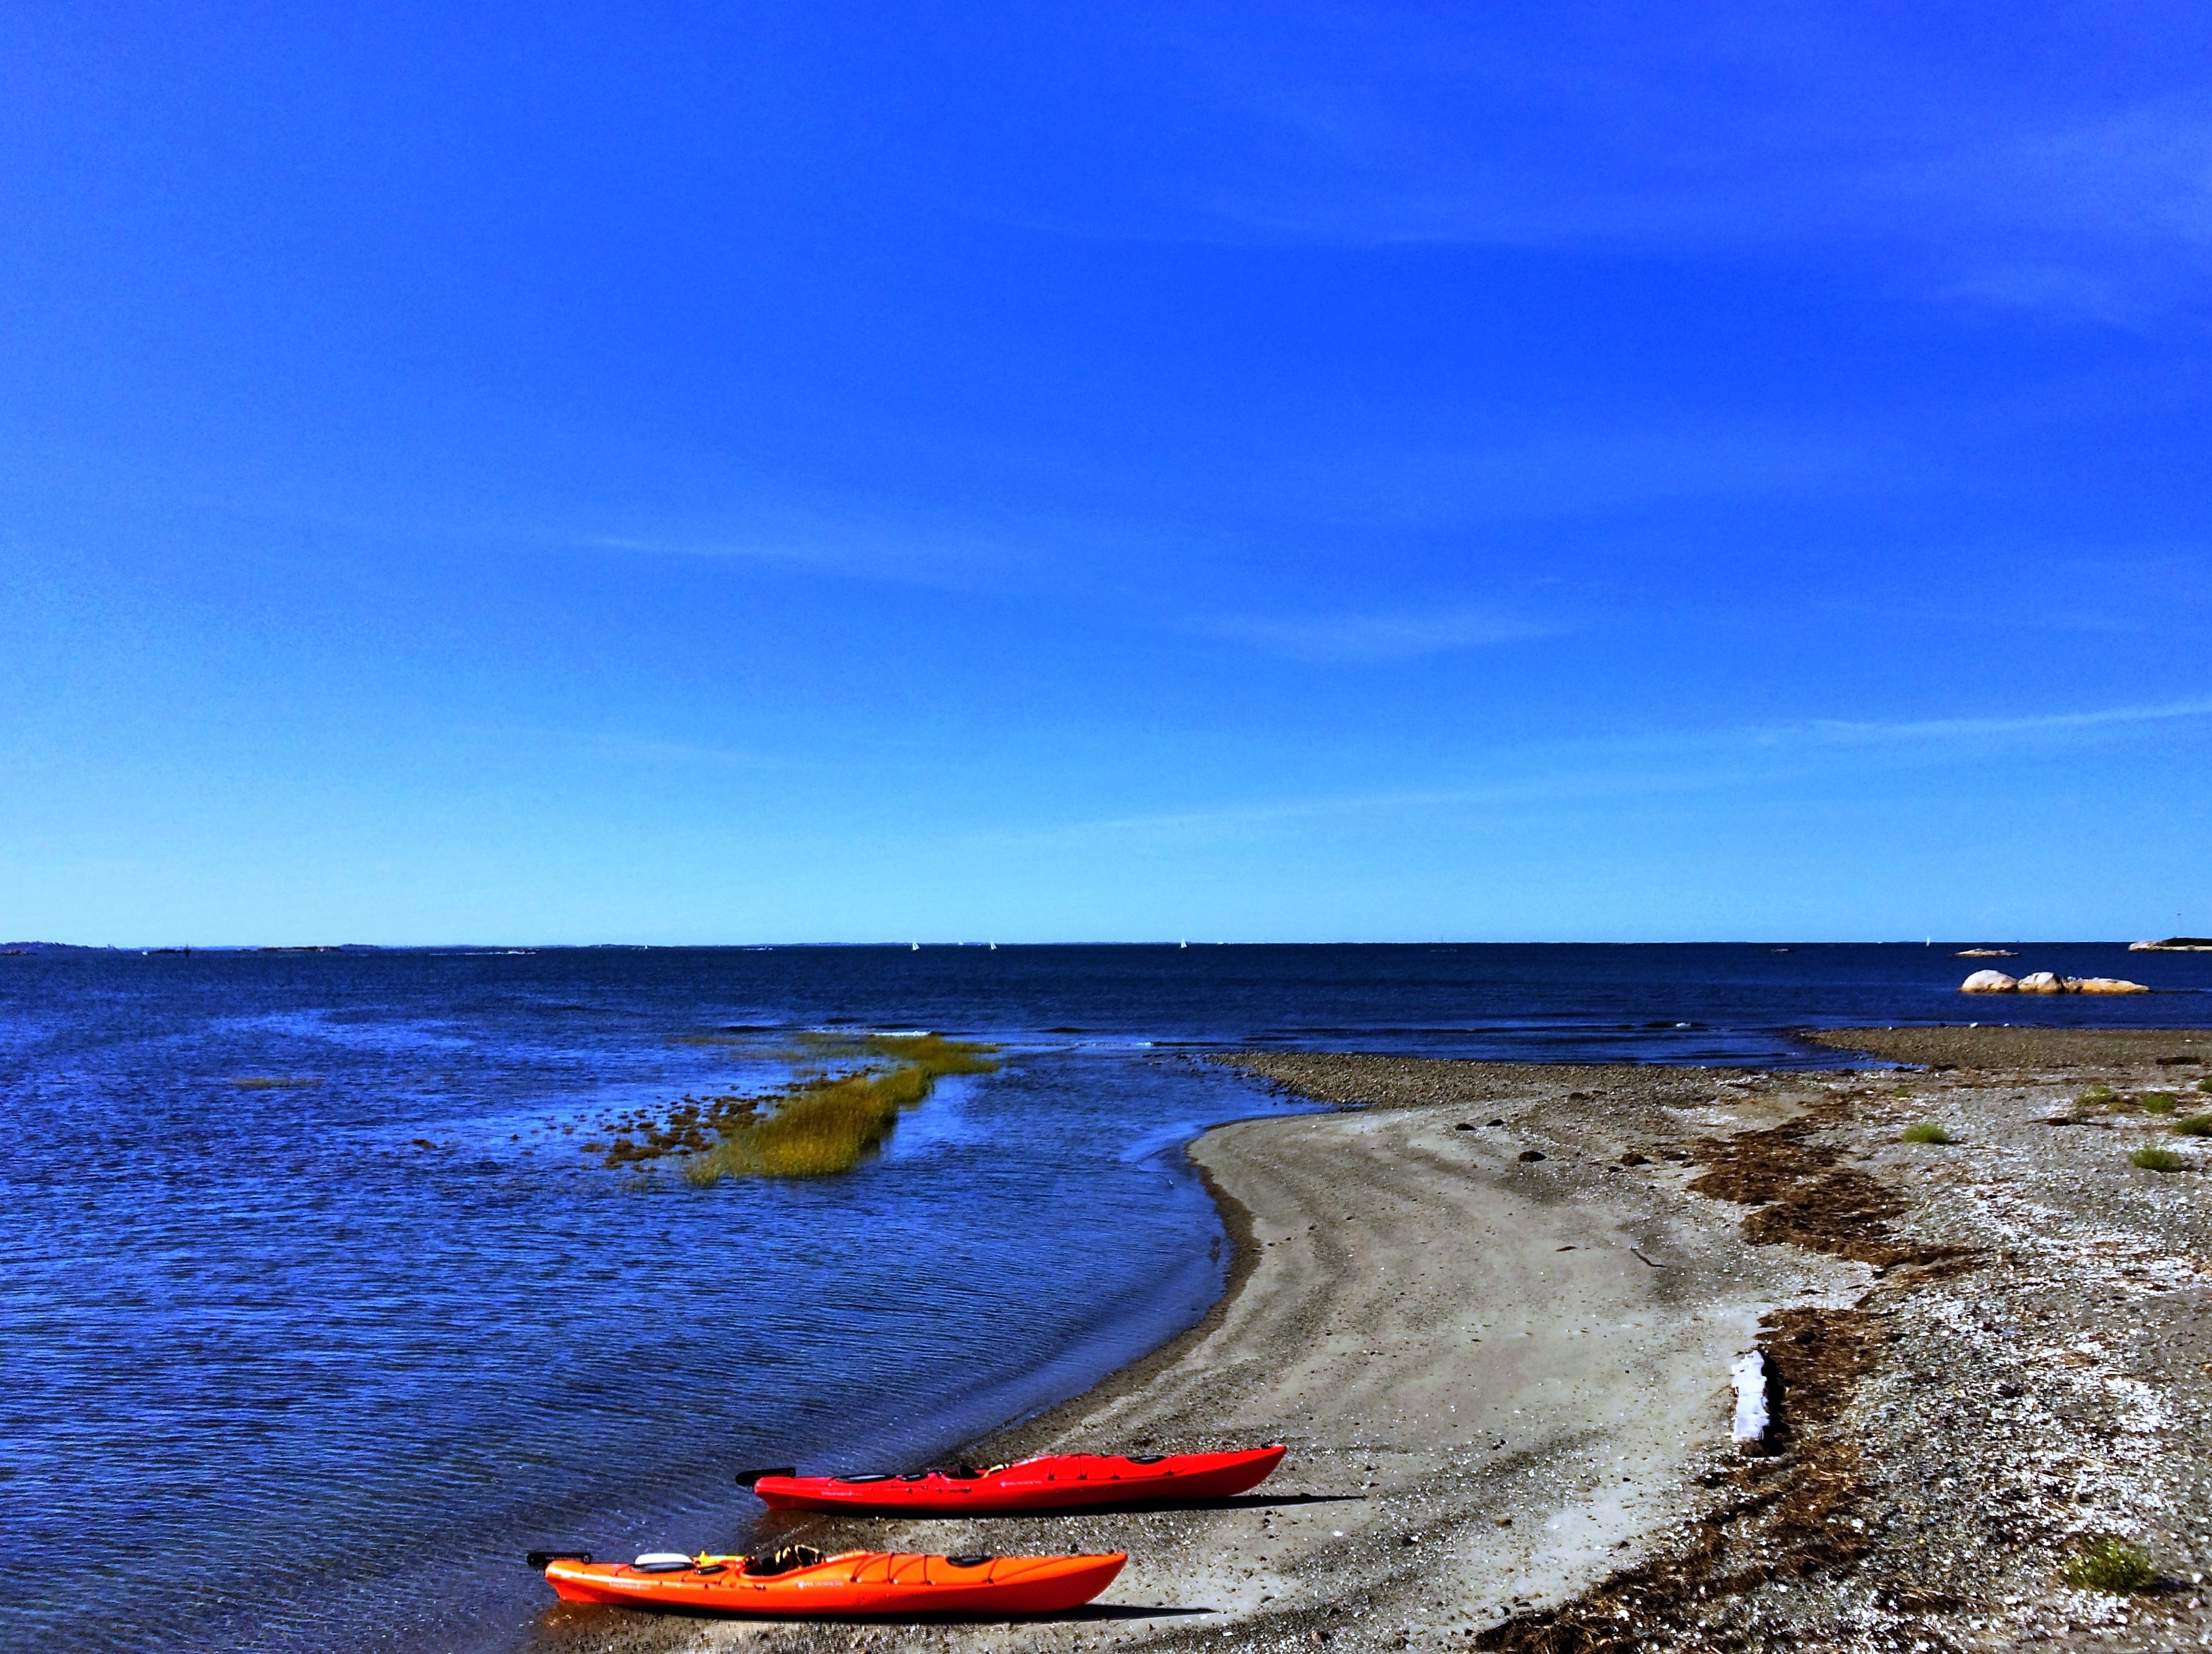
beach, sea, coast, ocean, horizon, sky, shore, wave, dusk, cove, vehicle, bay, body of water, cape, kayaks, massachusetts, wind wave, cohasset